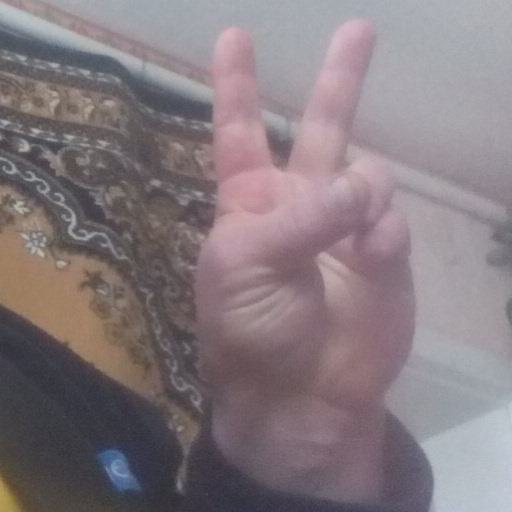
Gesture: peace